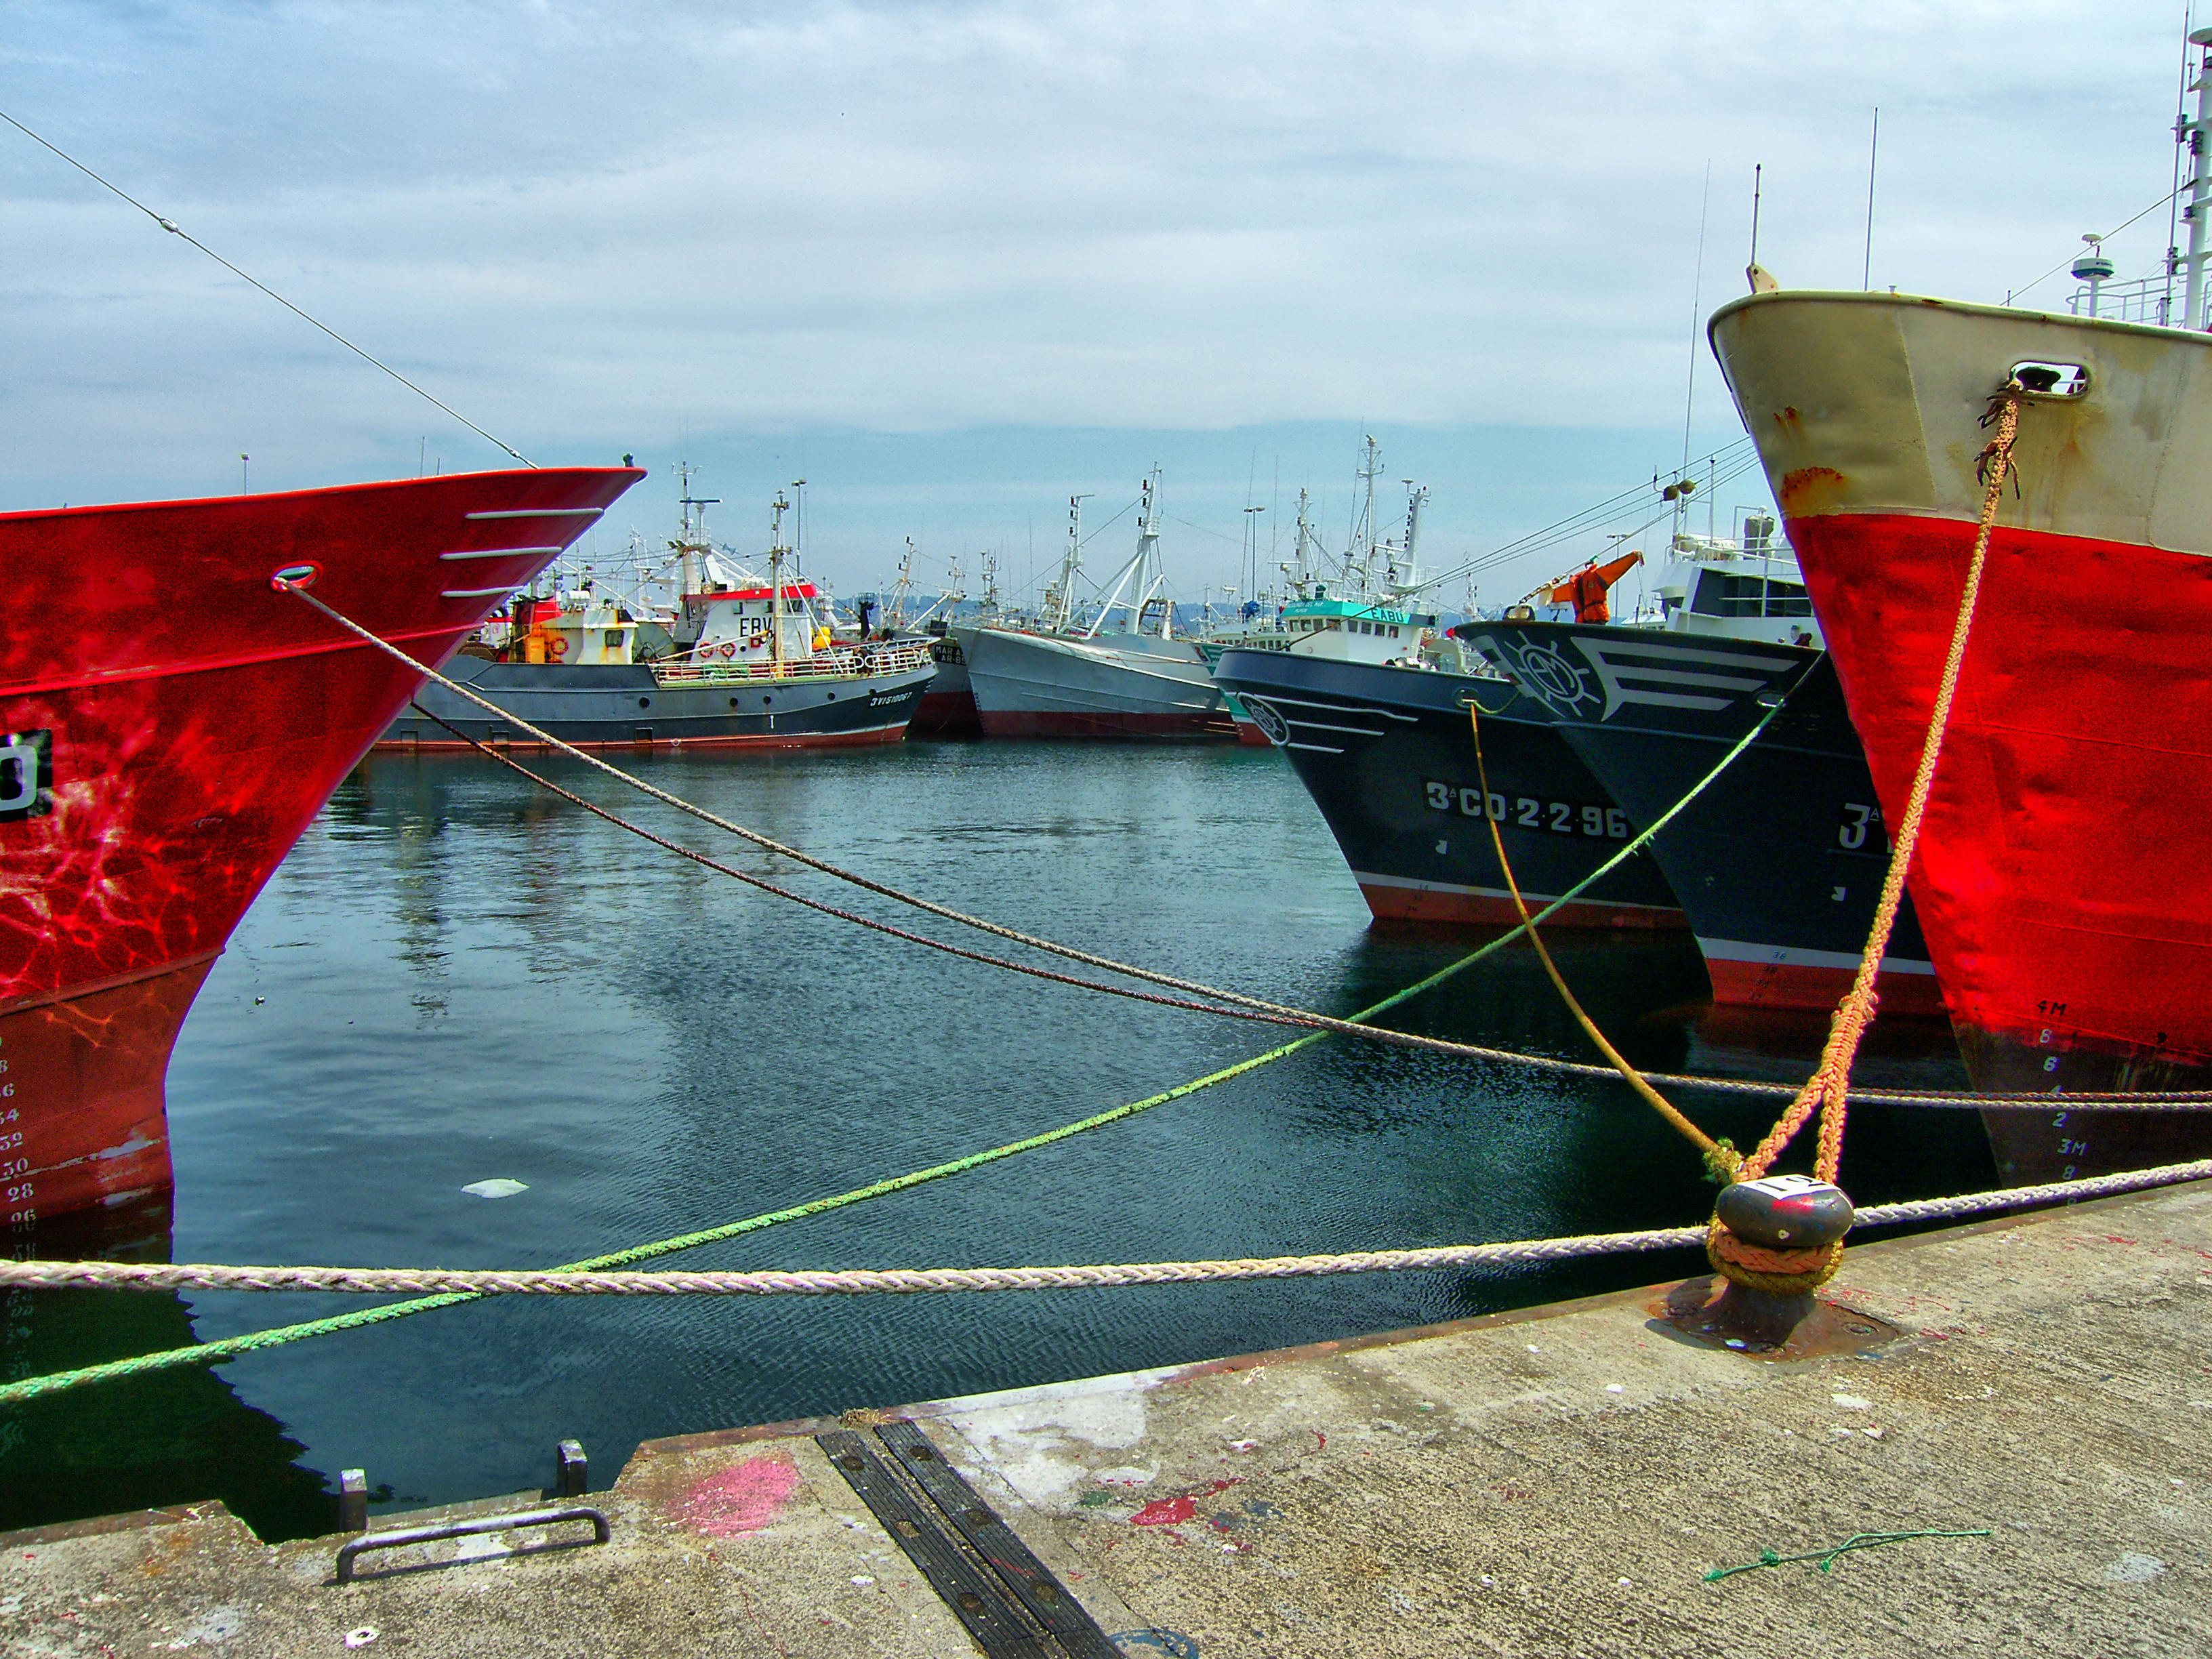
sea, boat, ship, vehicle, waterway, mar, puerto, watercraft, porto, corua, embarcaciones, pesqueros, atlantico, marinas, marineras, atracados, barcos, fishing vessel, watercraft rowing